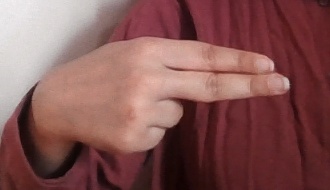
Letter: ain